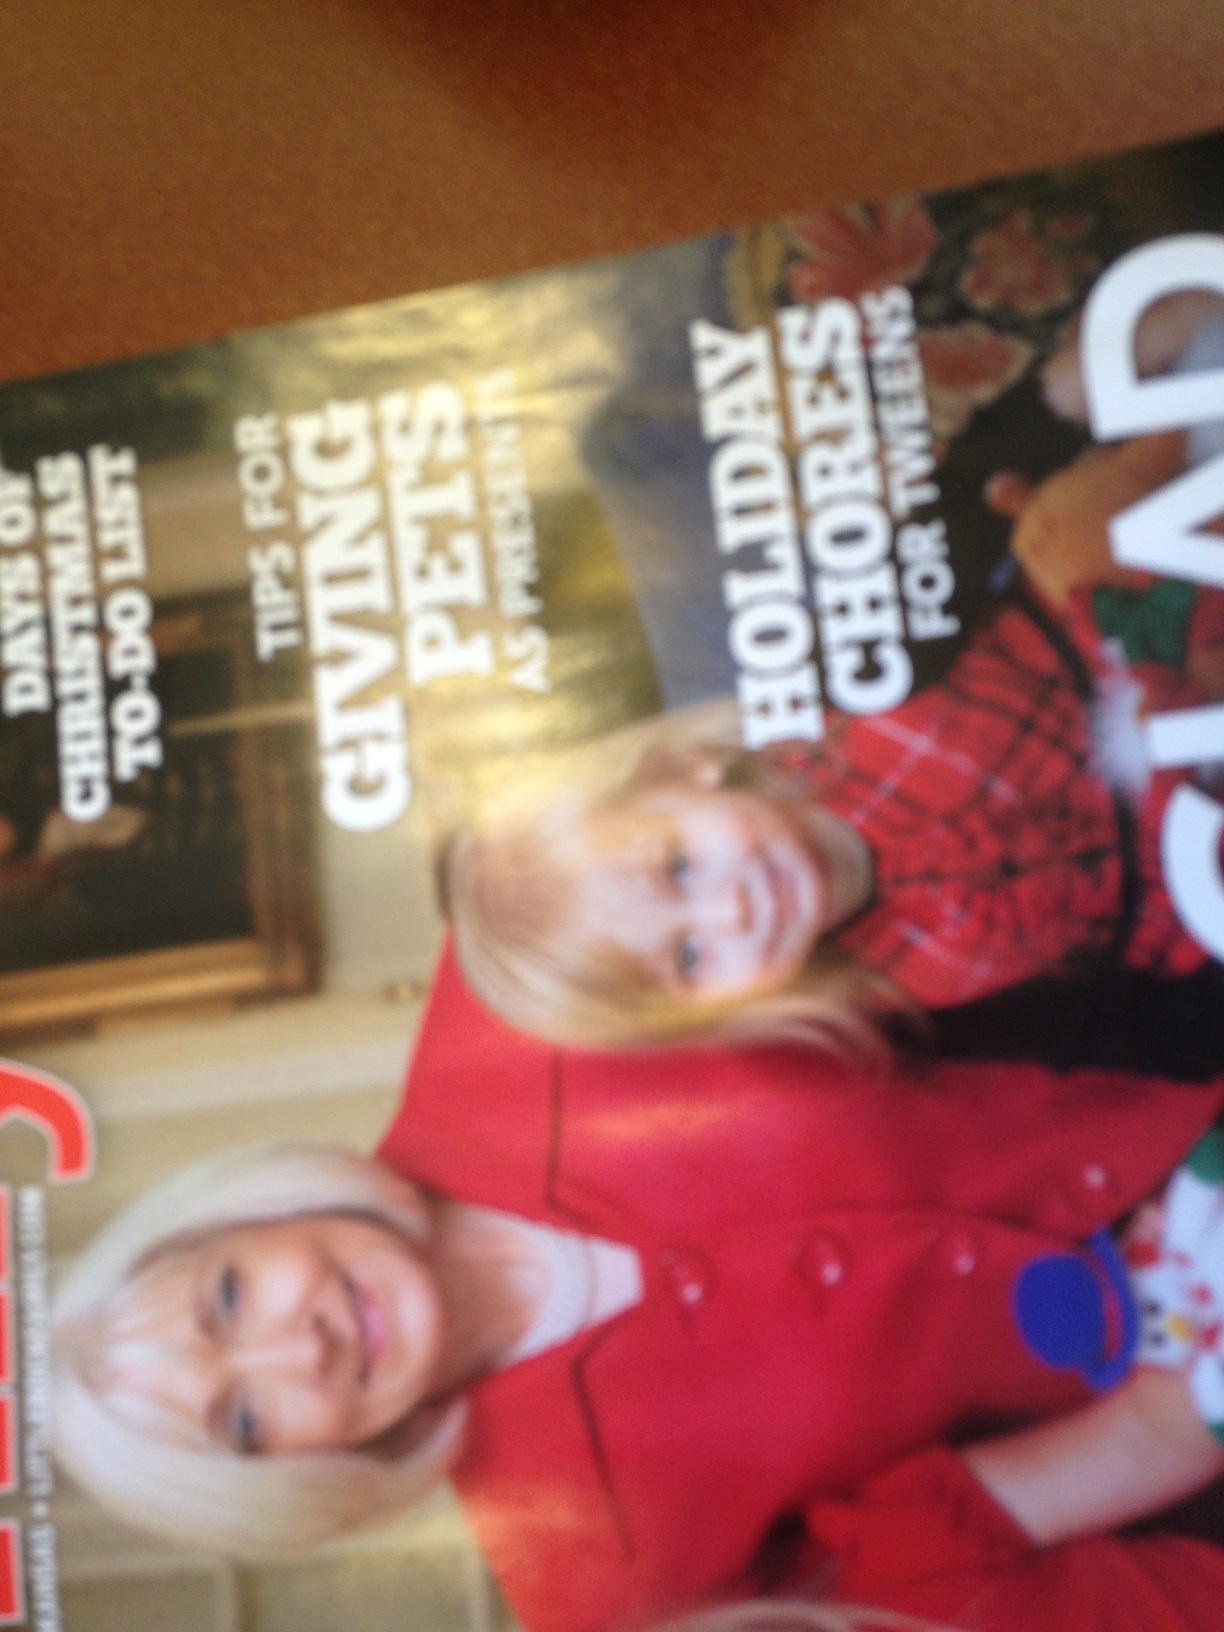Question: What magazine is this?
Answer: unanswerable